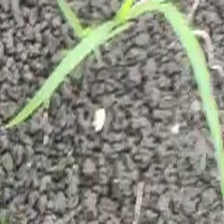
Weed species: Digitaria_SP_(Digitaria Sanguinalis )